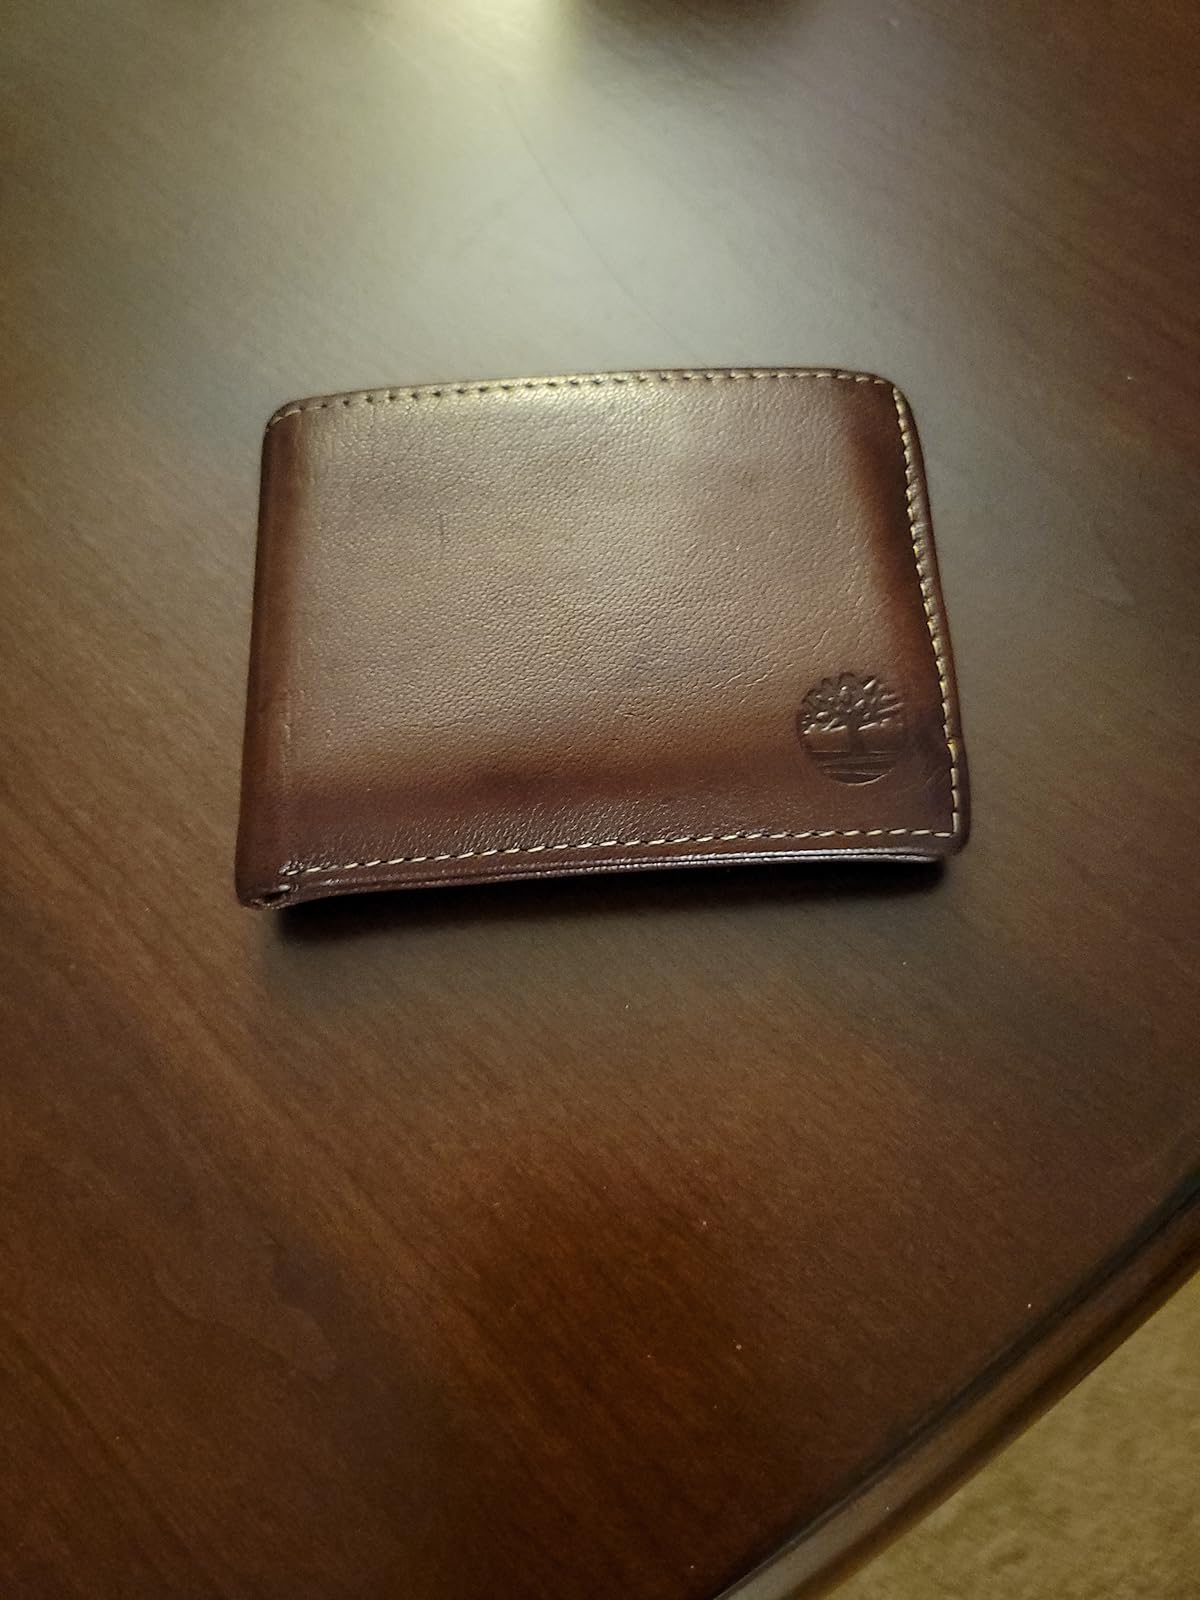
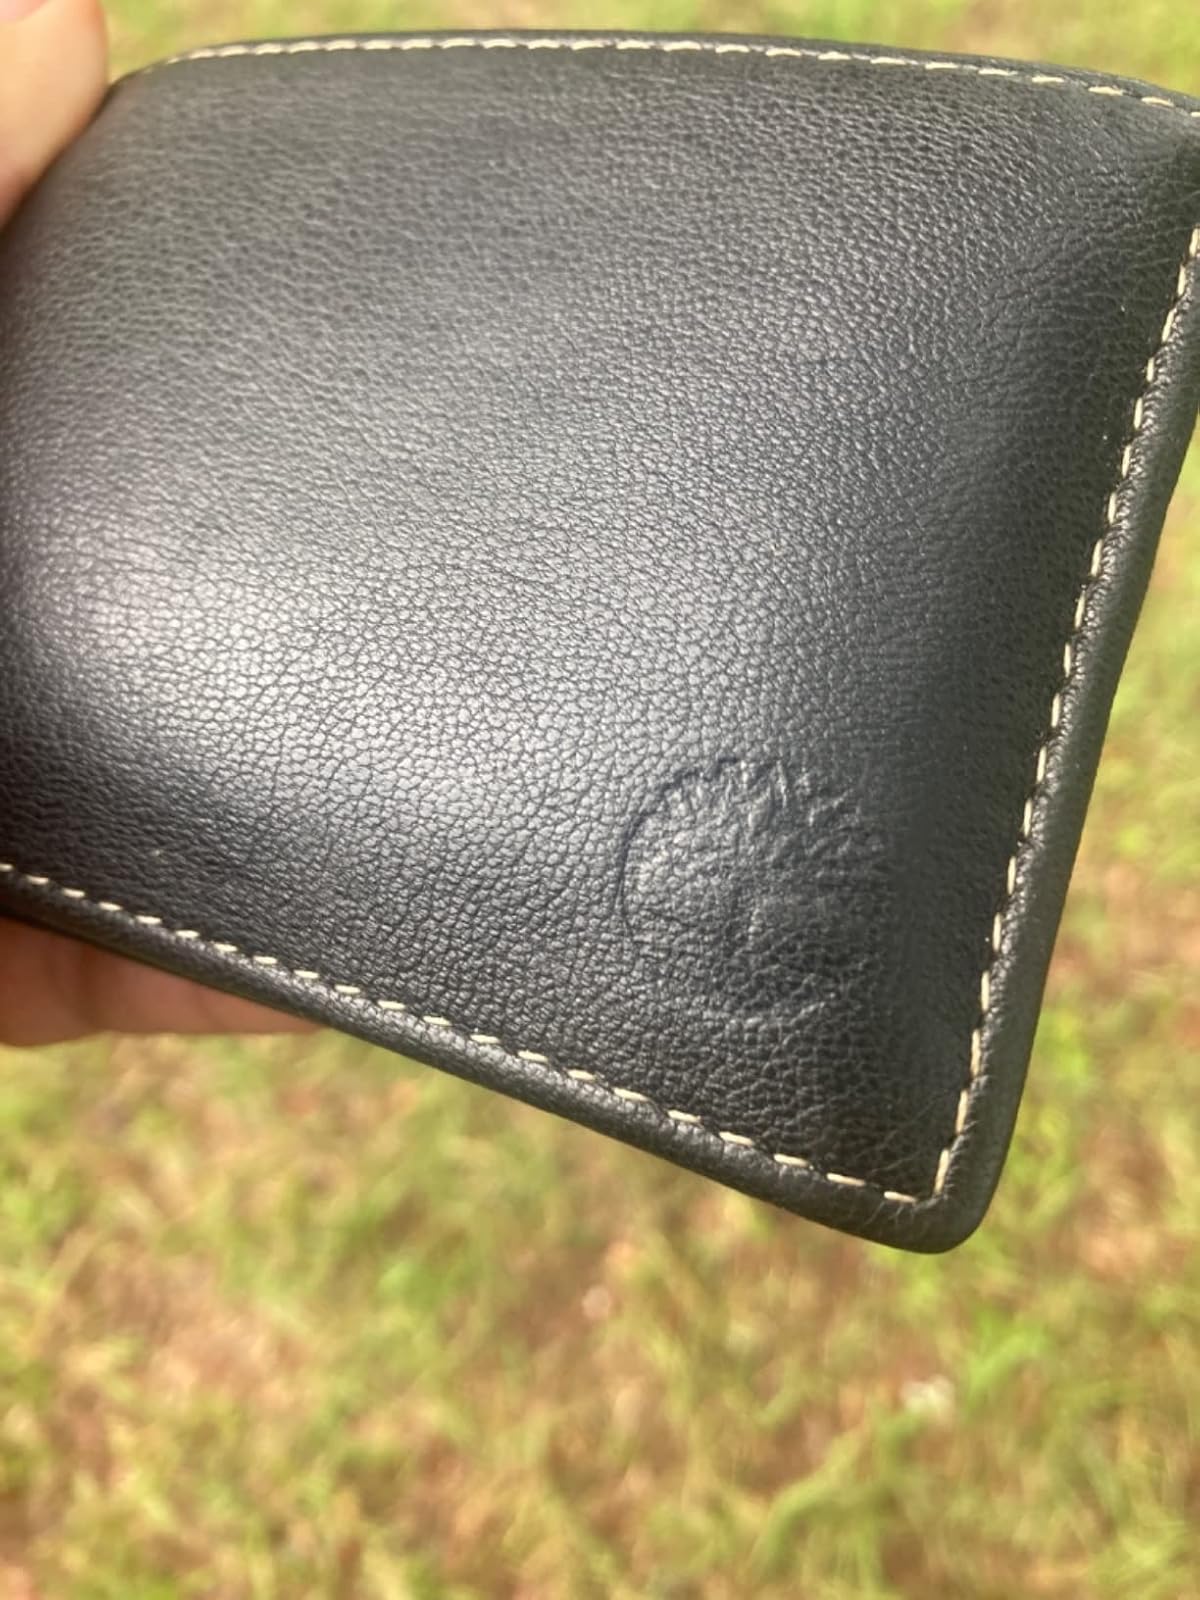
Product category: accessories_wallet
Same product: no